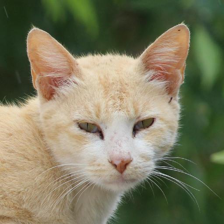
Label: animals